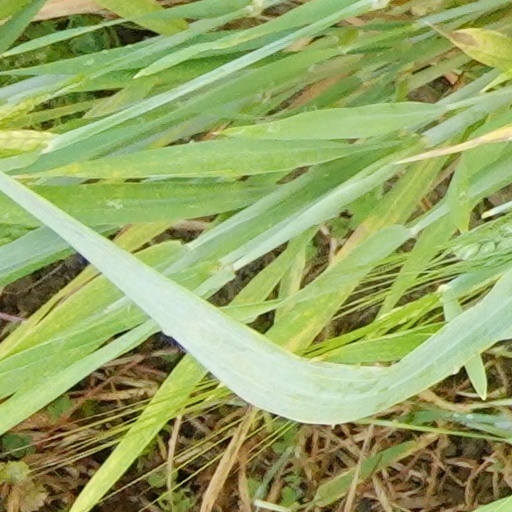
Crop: wheat